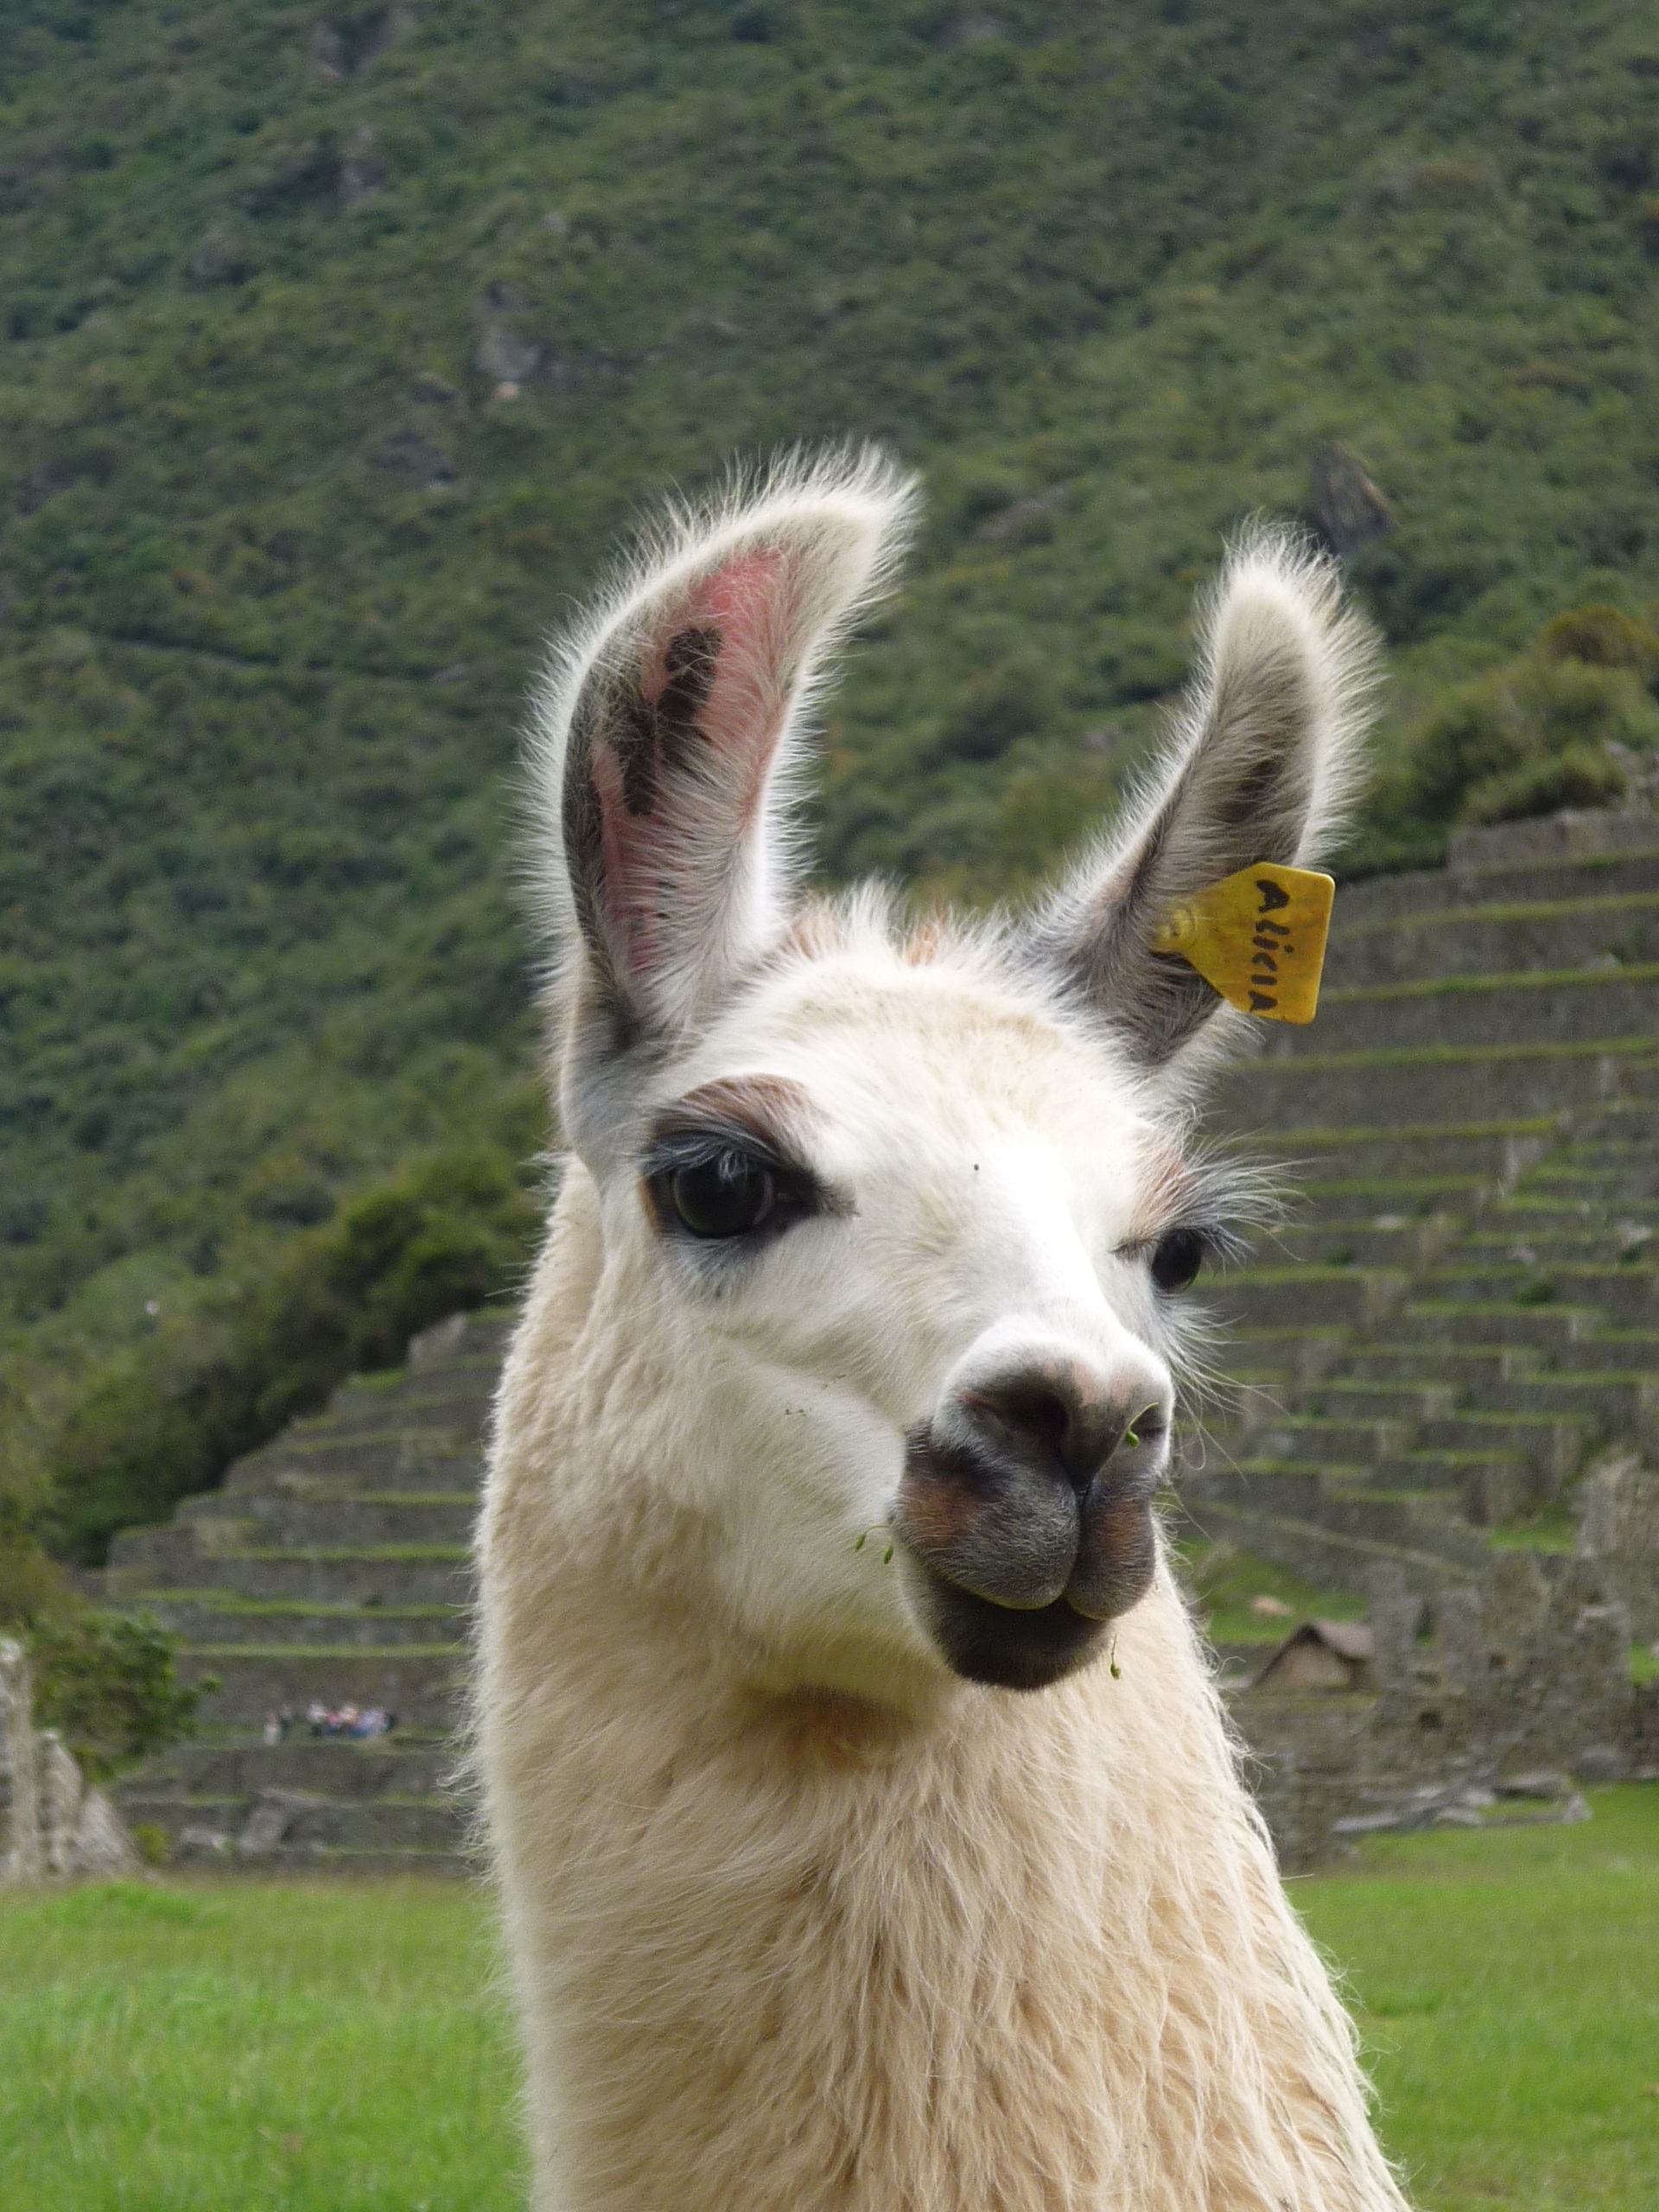
portrait, pasture, mammal, fauna, machu picchu, peru, llama, alpaca, vertebrate, vicuna, sacred valley, guanaco, camel like mammal